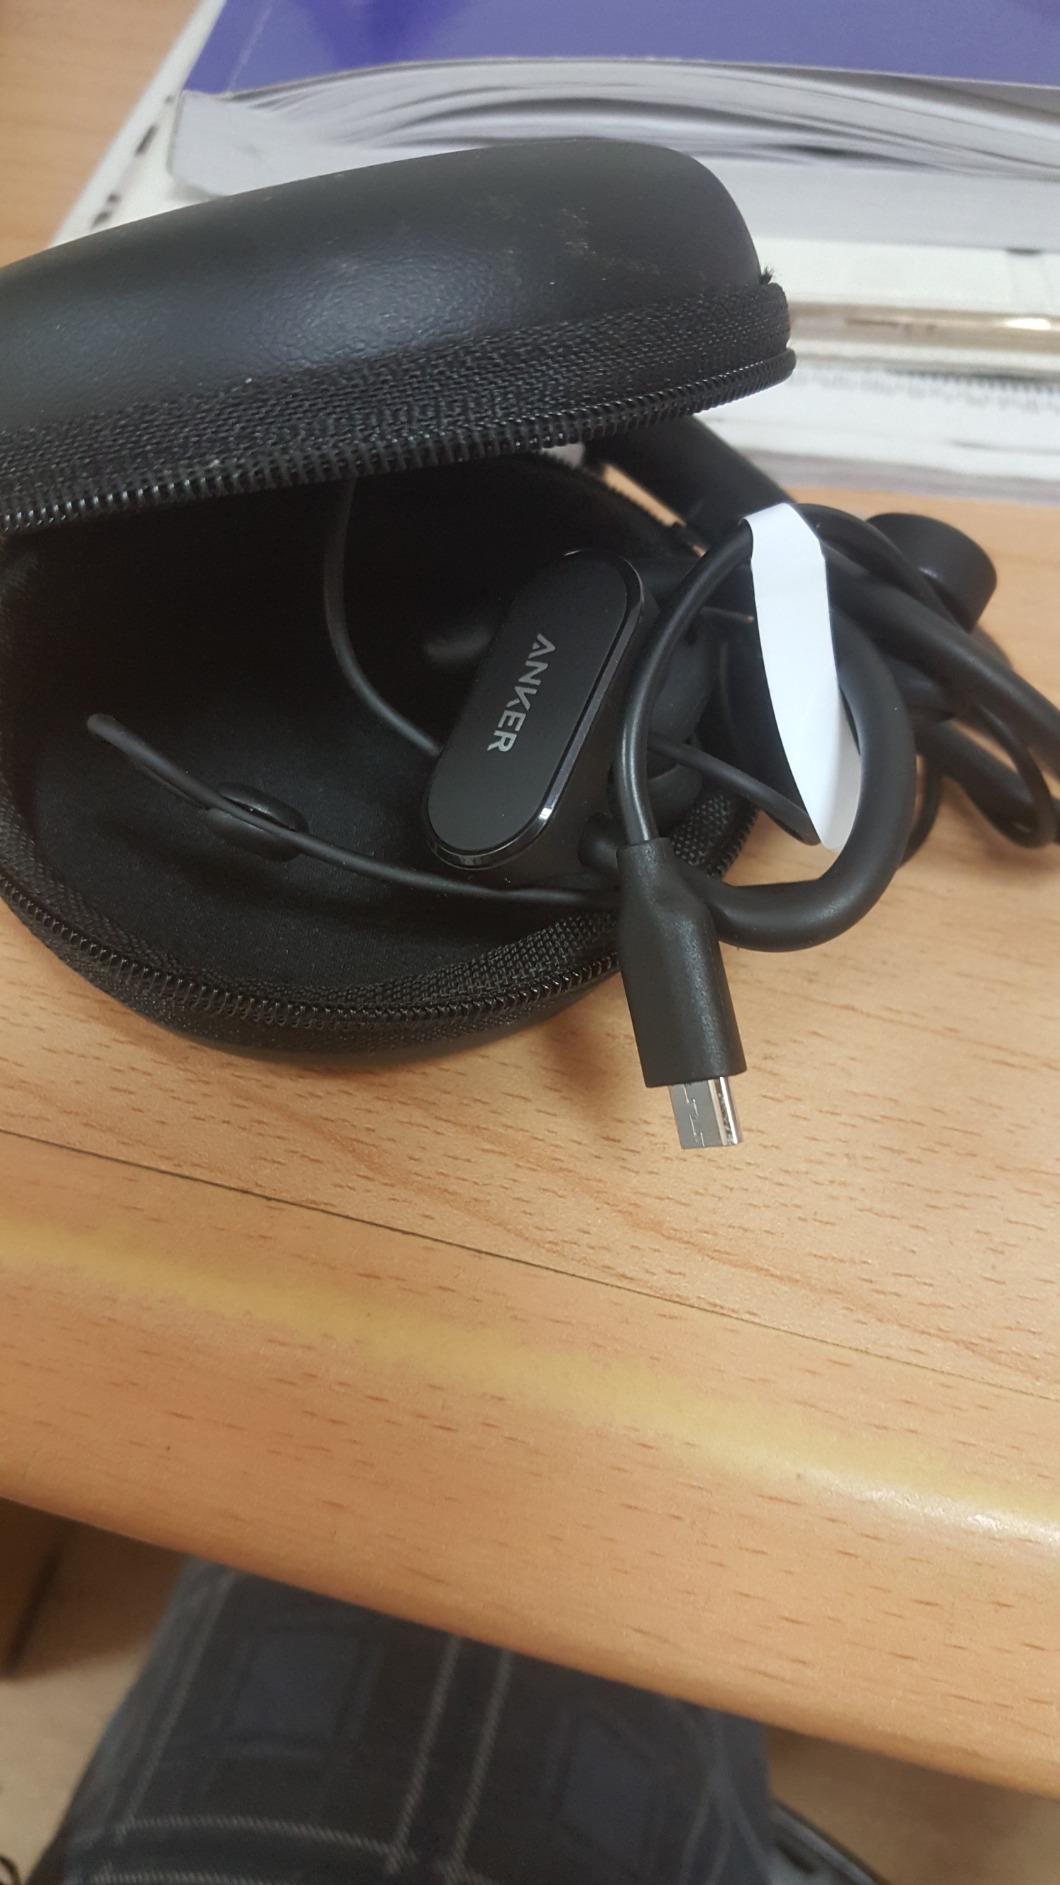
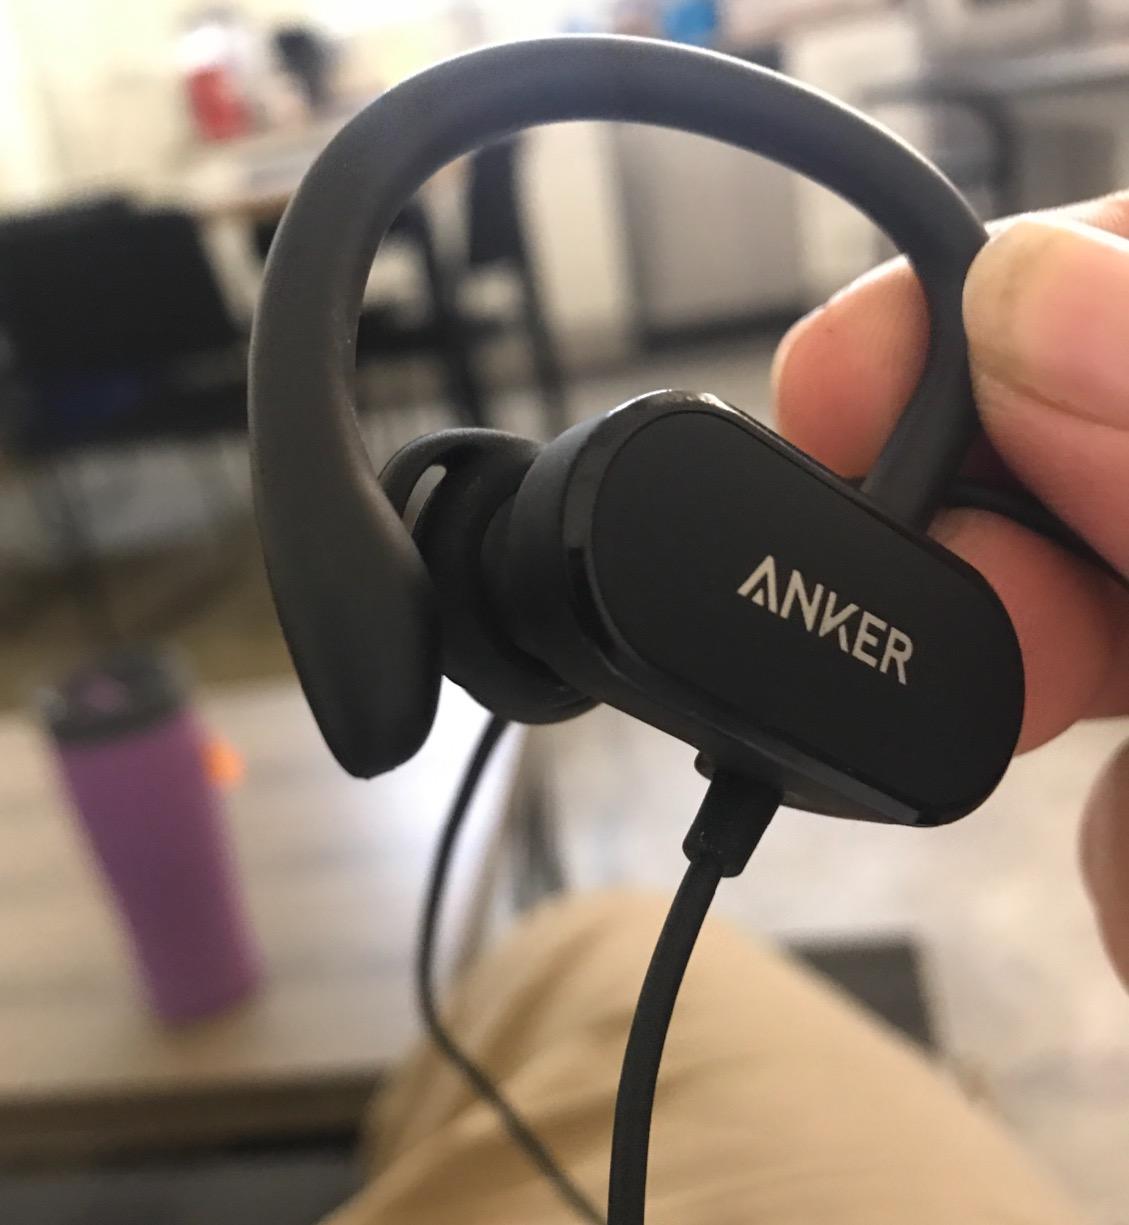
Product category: headphones
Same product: yes